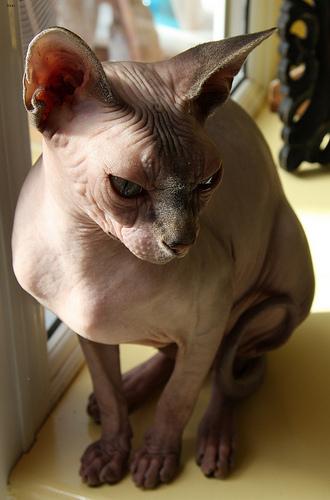
Breed: Sphynx